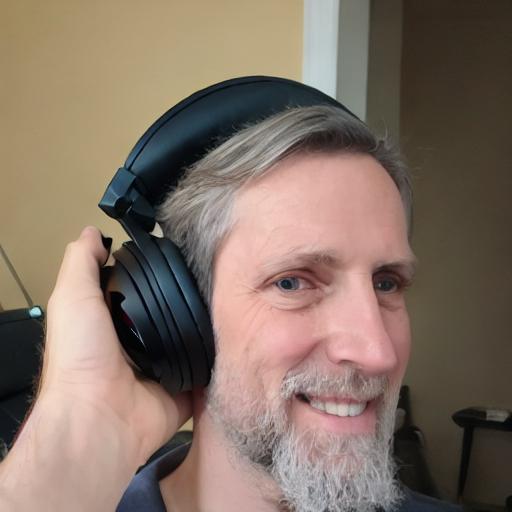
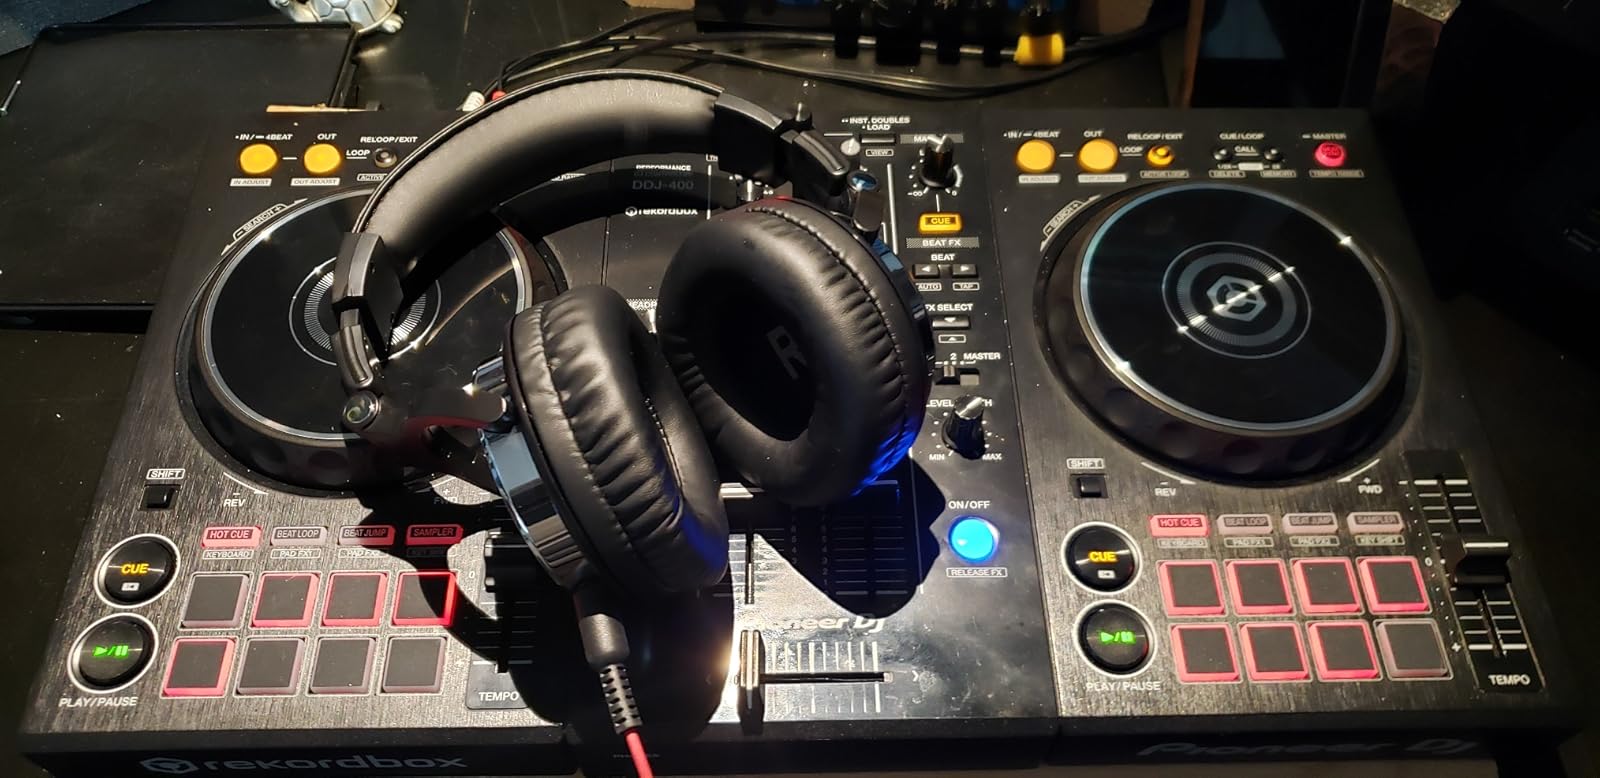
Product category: headphones
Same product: no